Orange Vale

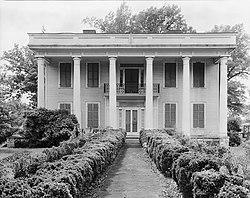
1939 HABS image

Orange Vale, also known as the Lawler-Whiting House, is a Greek Revival plantation house completed in 1854 near Talladega, Alabama. The house was the centerpiece of a cotton plantation, a forced-labor farm worked by black people enslaved by the land's white owners.